STOVIA

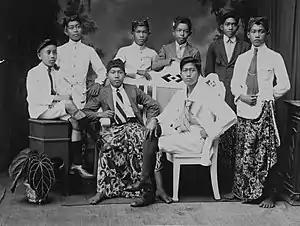
STOVIA students (1920-1933)

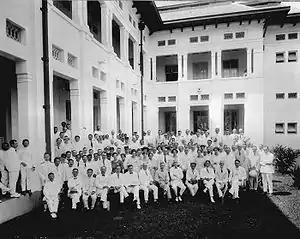
Group portrait at STOVIA (1920-1933)

The ("school for the training of native physicians") or STOVIA was a medicine school in Batavia, now Indonesia's capital Jakarta. The school was officially opened in March 1902 in a building that is now the Museum of National Awakening in Weltevreden, an affluent district of Batavia.